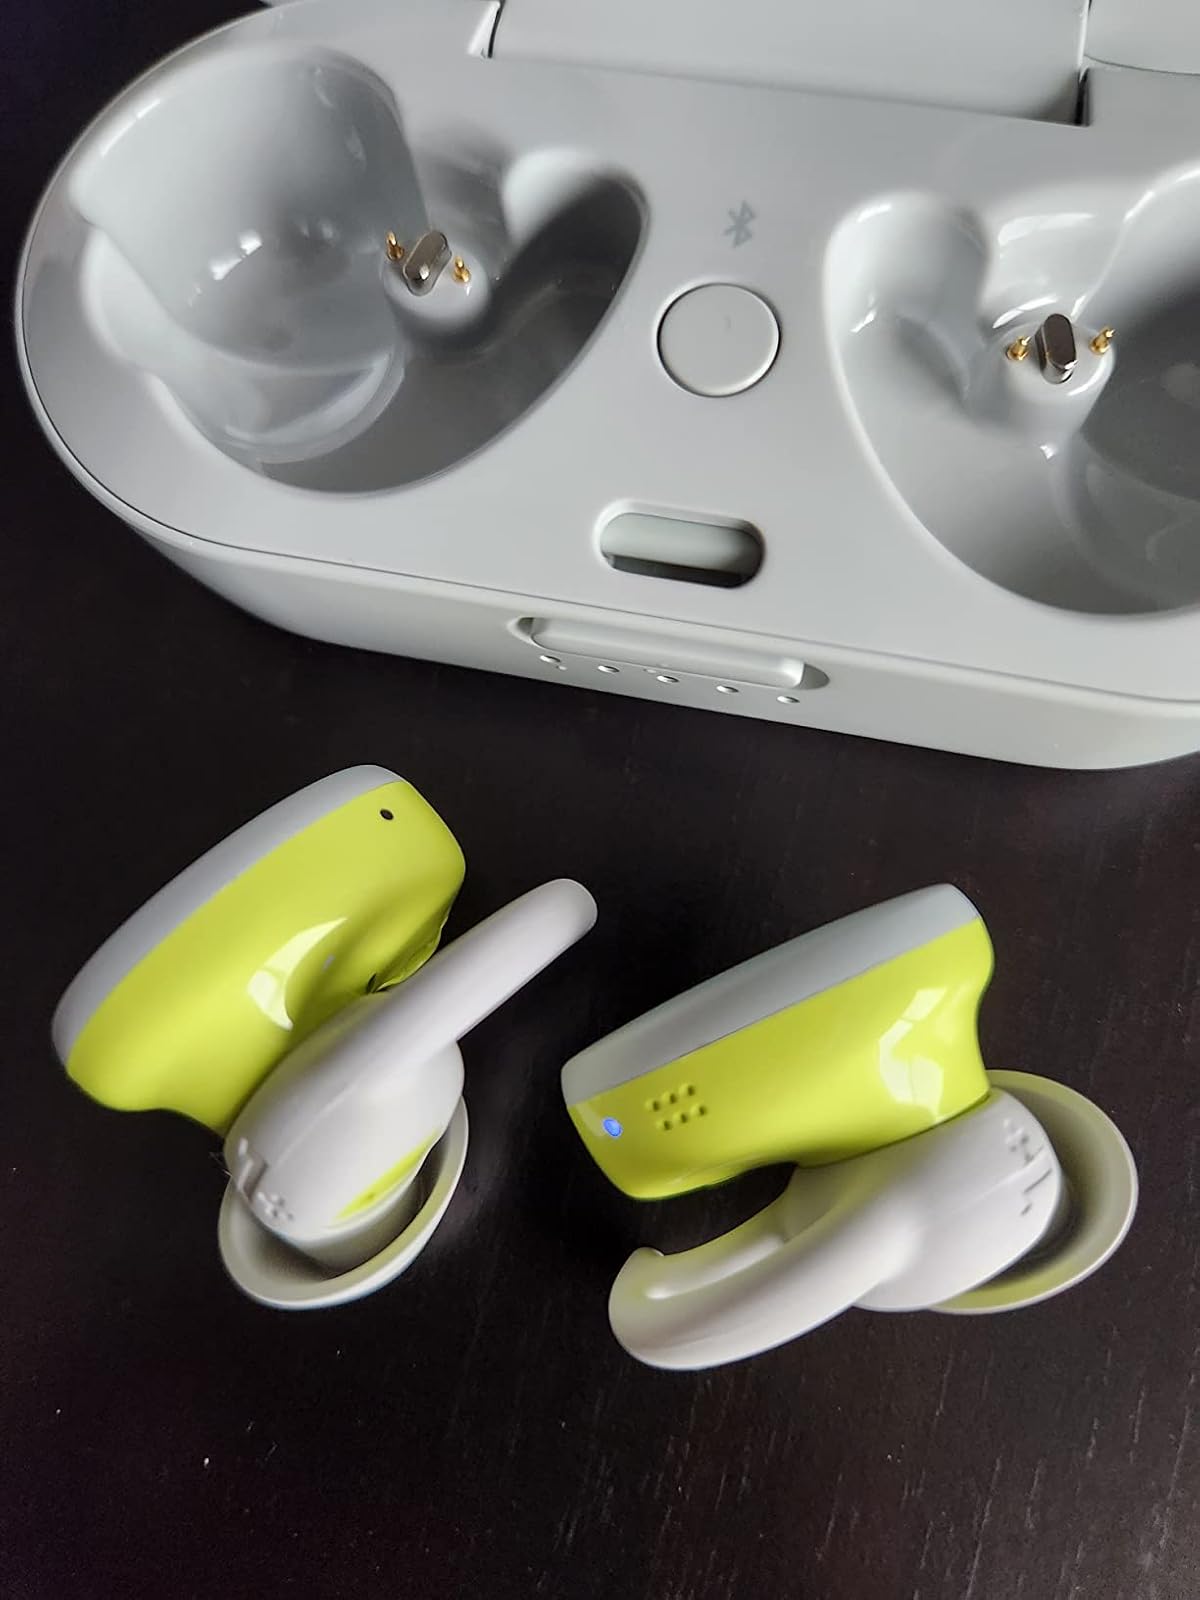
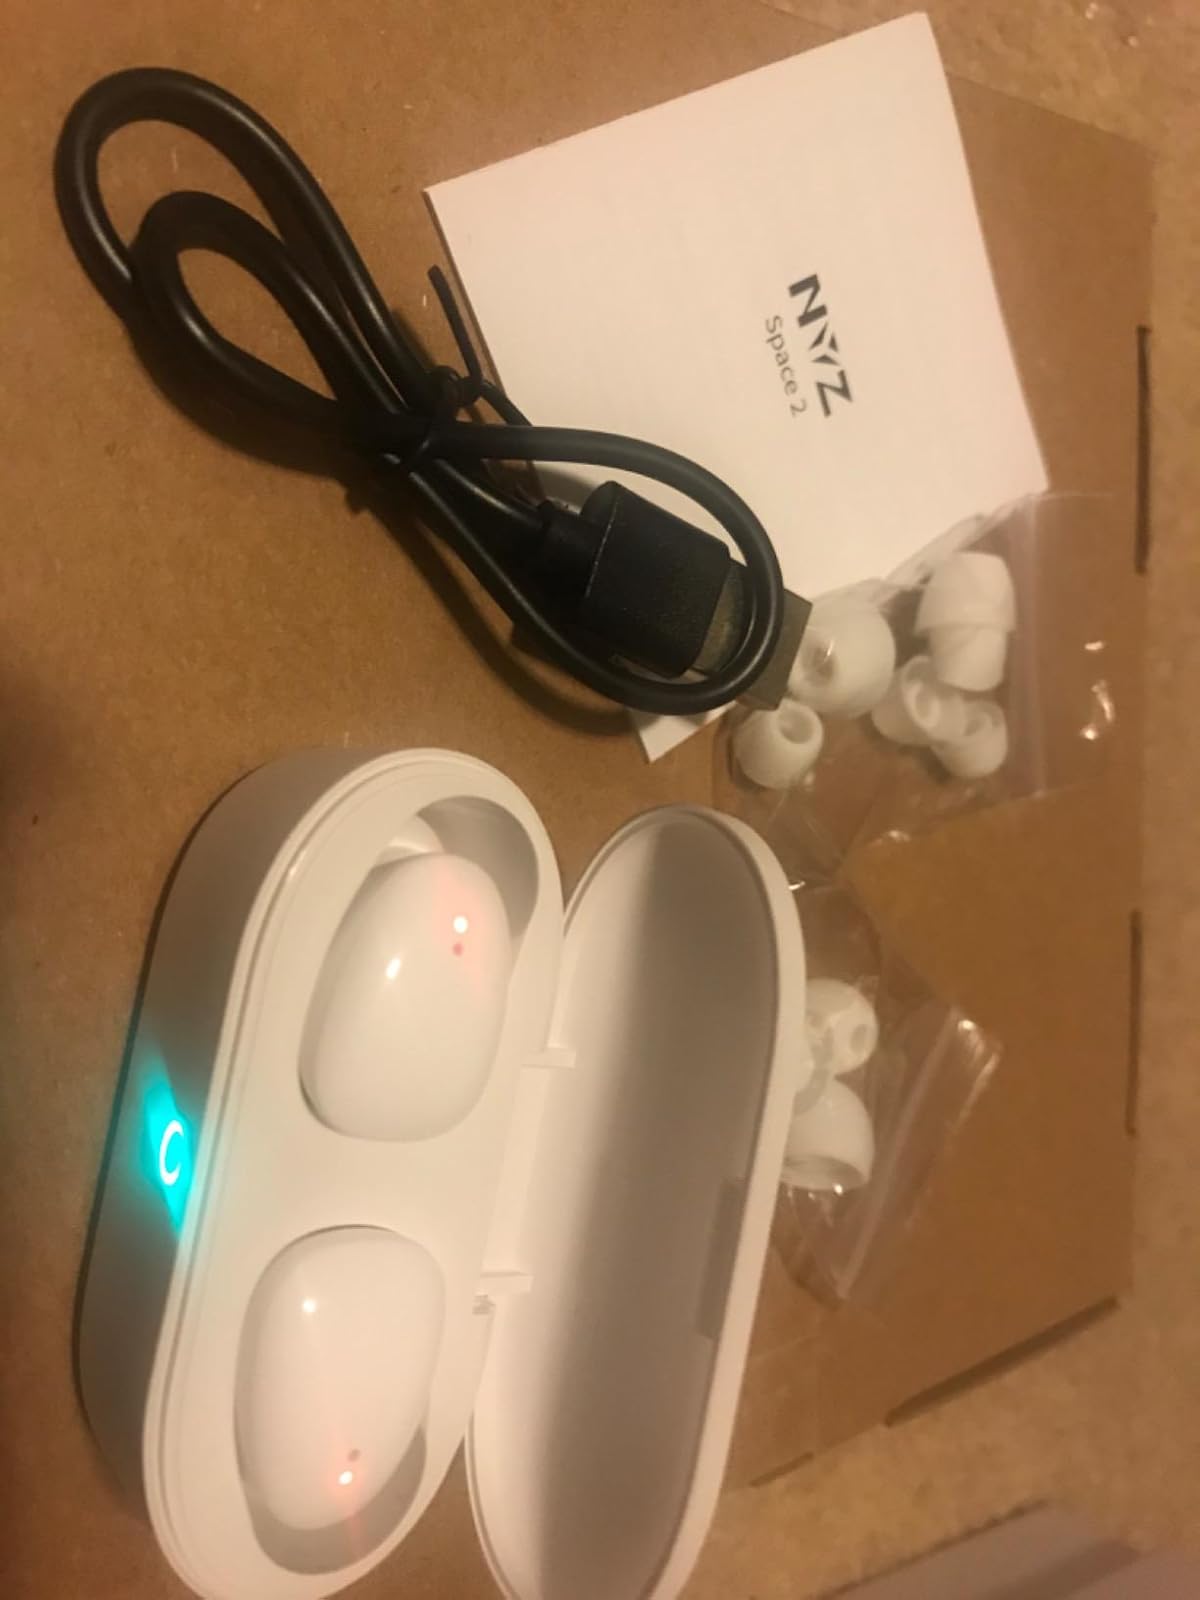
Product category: earbuds
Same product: no